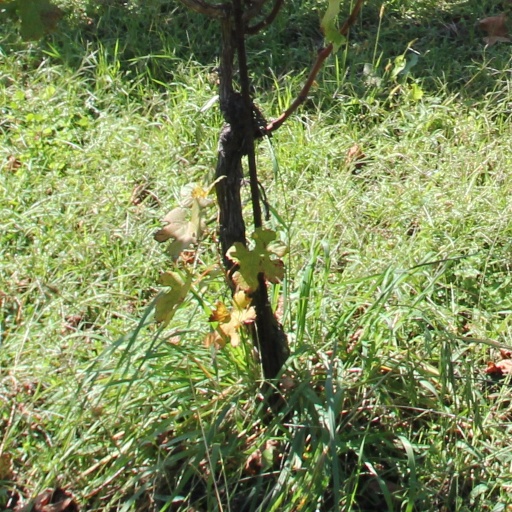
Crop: grape